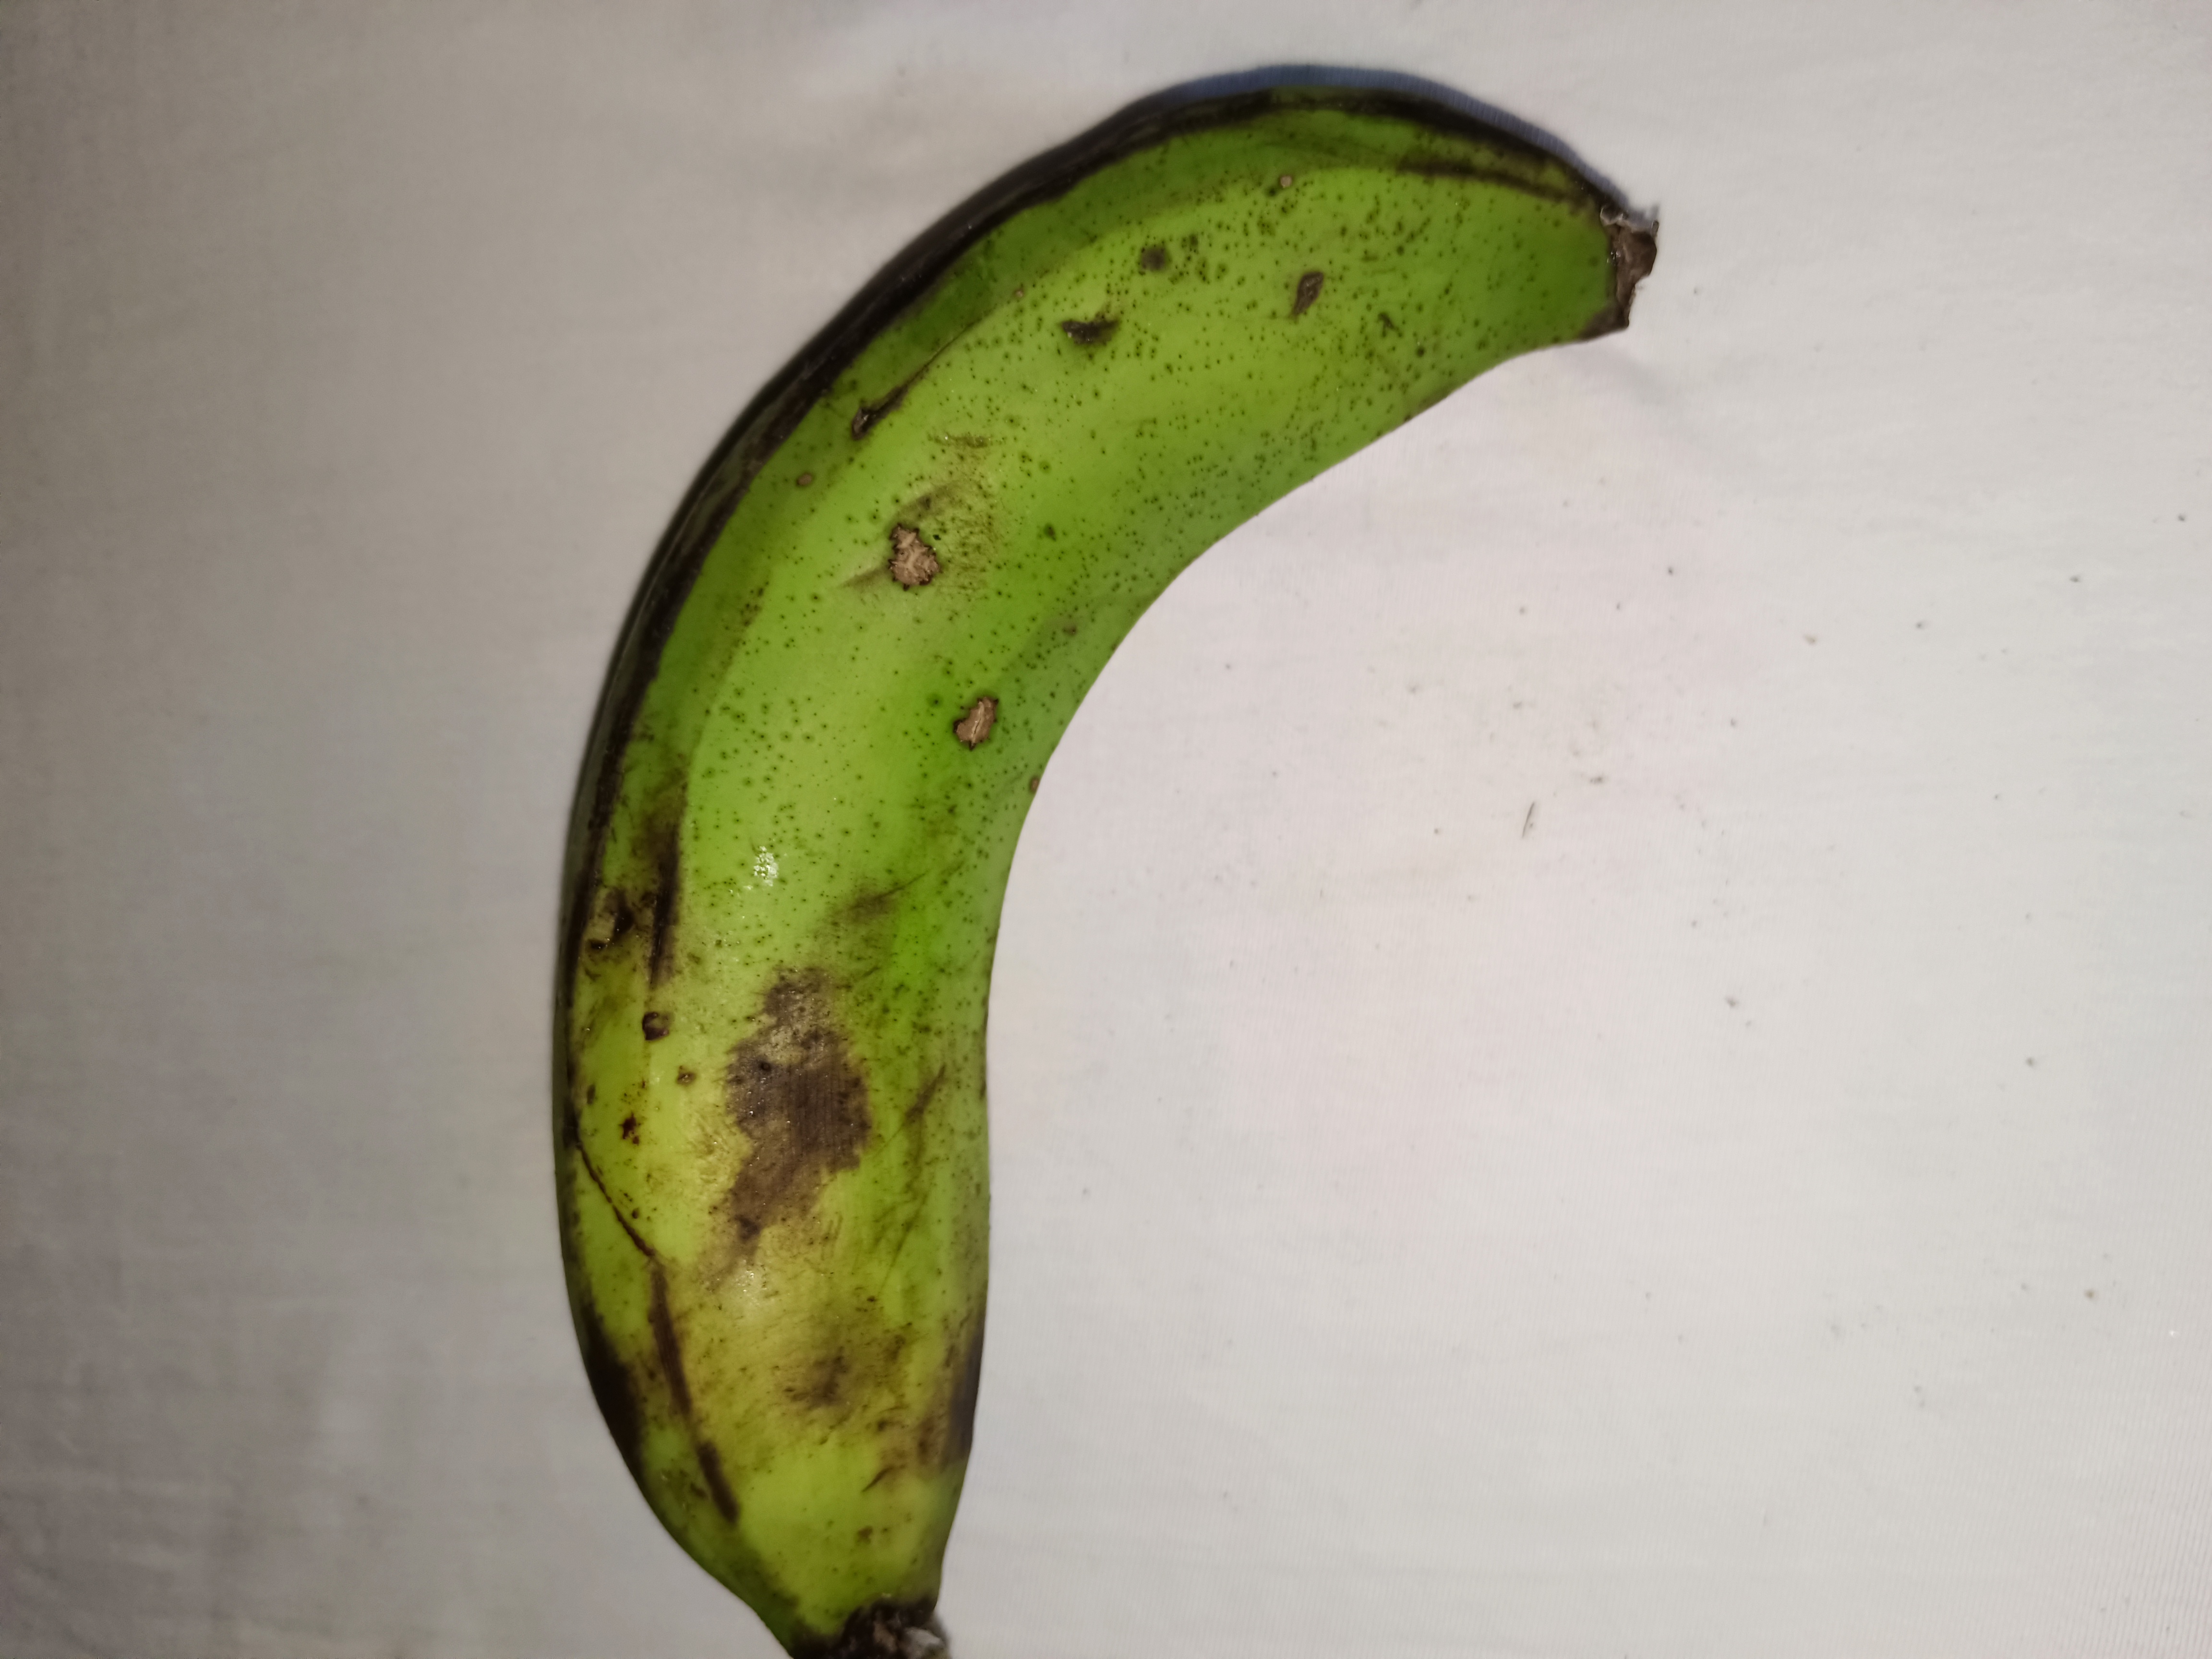
Banana variety: Shagor